The Warning (Hot Chip album)

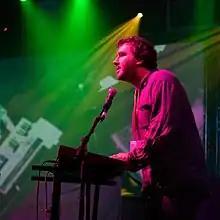
Joe Goddard

The production of "The Warning" was handled by vocalists Alexis Taylor and Joe Goddard, who produced and recorded the album in the band's Putney home. "NME" commented that the "normality of [their] surroundings" works well for them. Tim Goldsworthy and James Murphy of DFA Records were involved in the production of one song. Though the song "worked out well as a record", Taylor stated it wasn't "an enjoyable experience in terms of feeling involved". Taylor said that he and Goddard work best as a duo, the success of which he attributes to the years they have been acquainted.